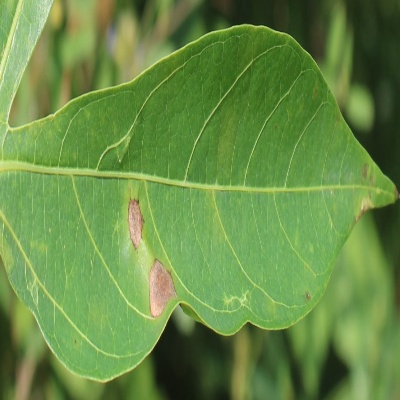
Crop: Cassava
Condition: bacterial blight